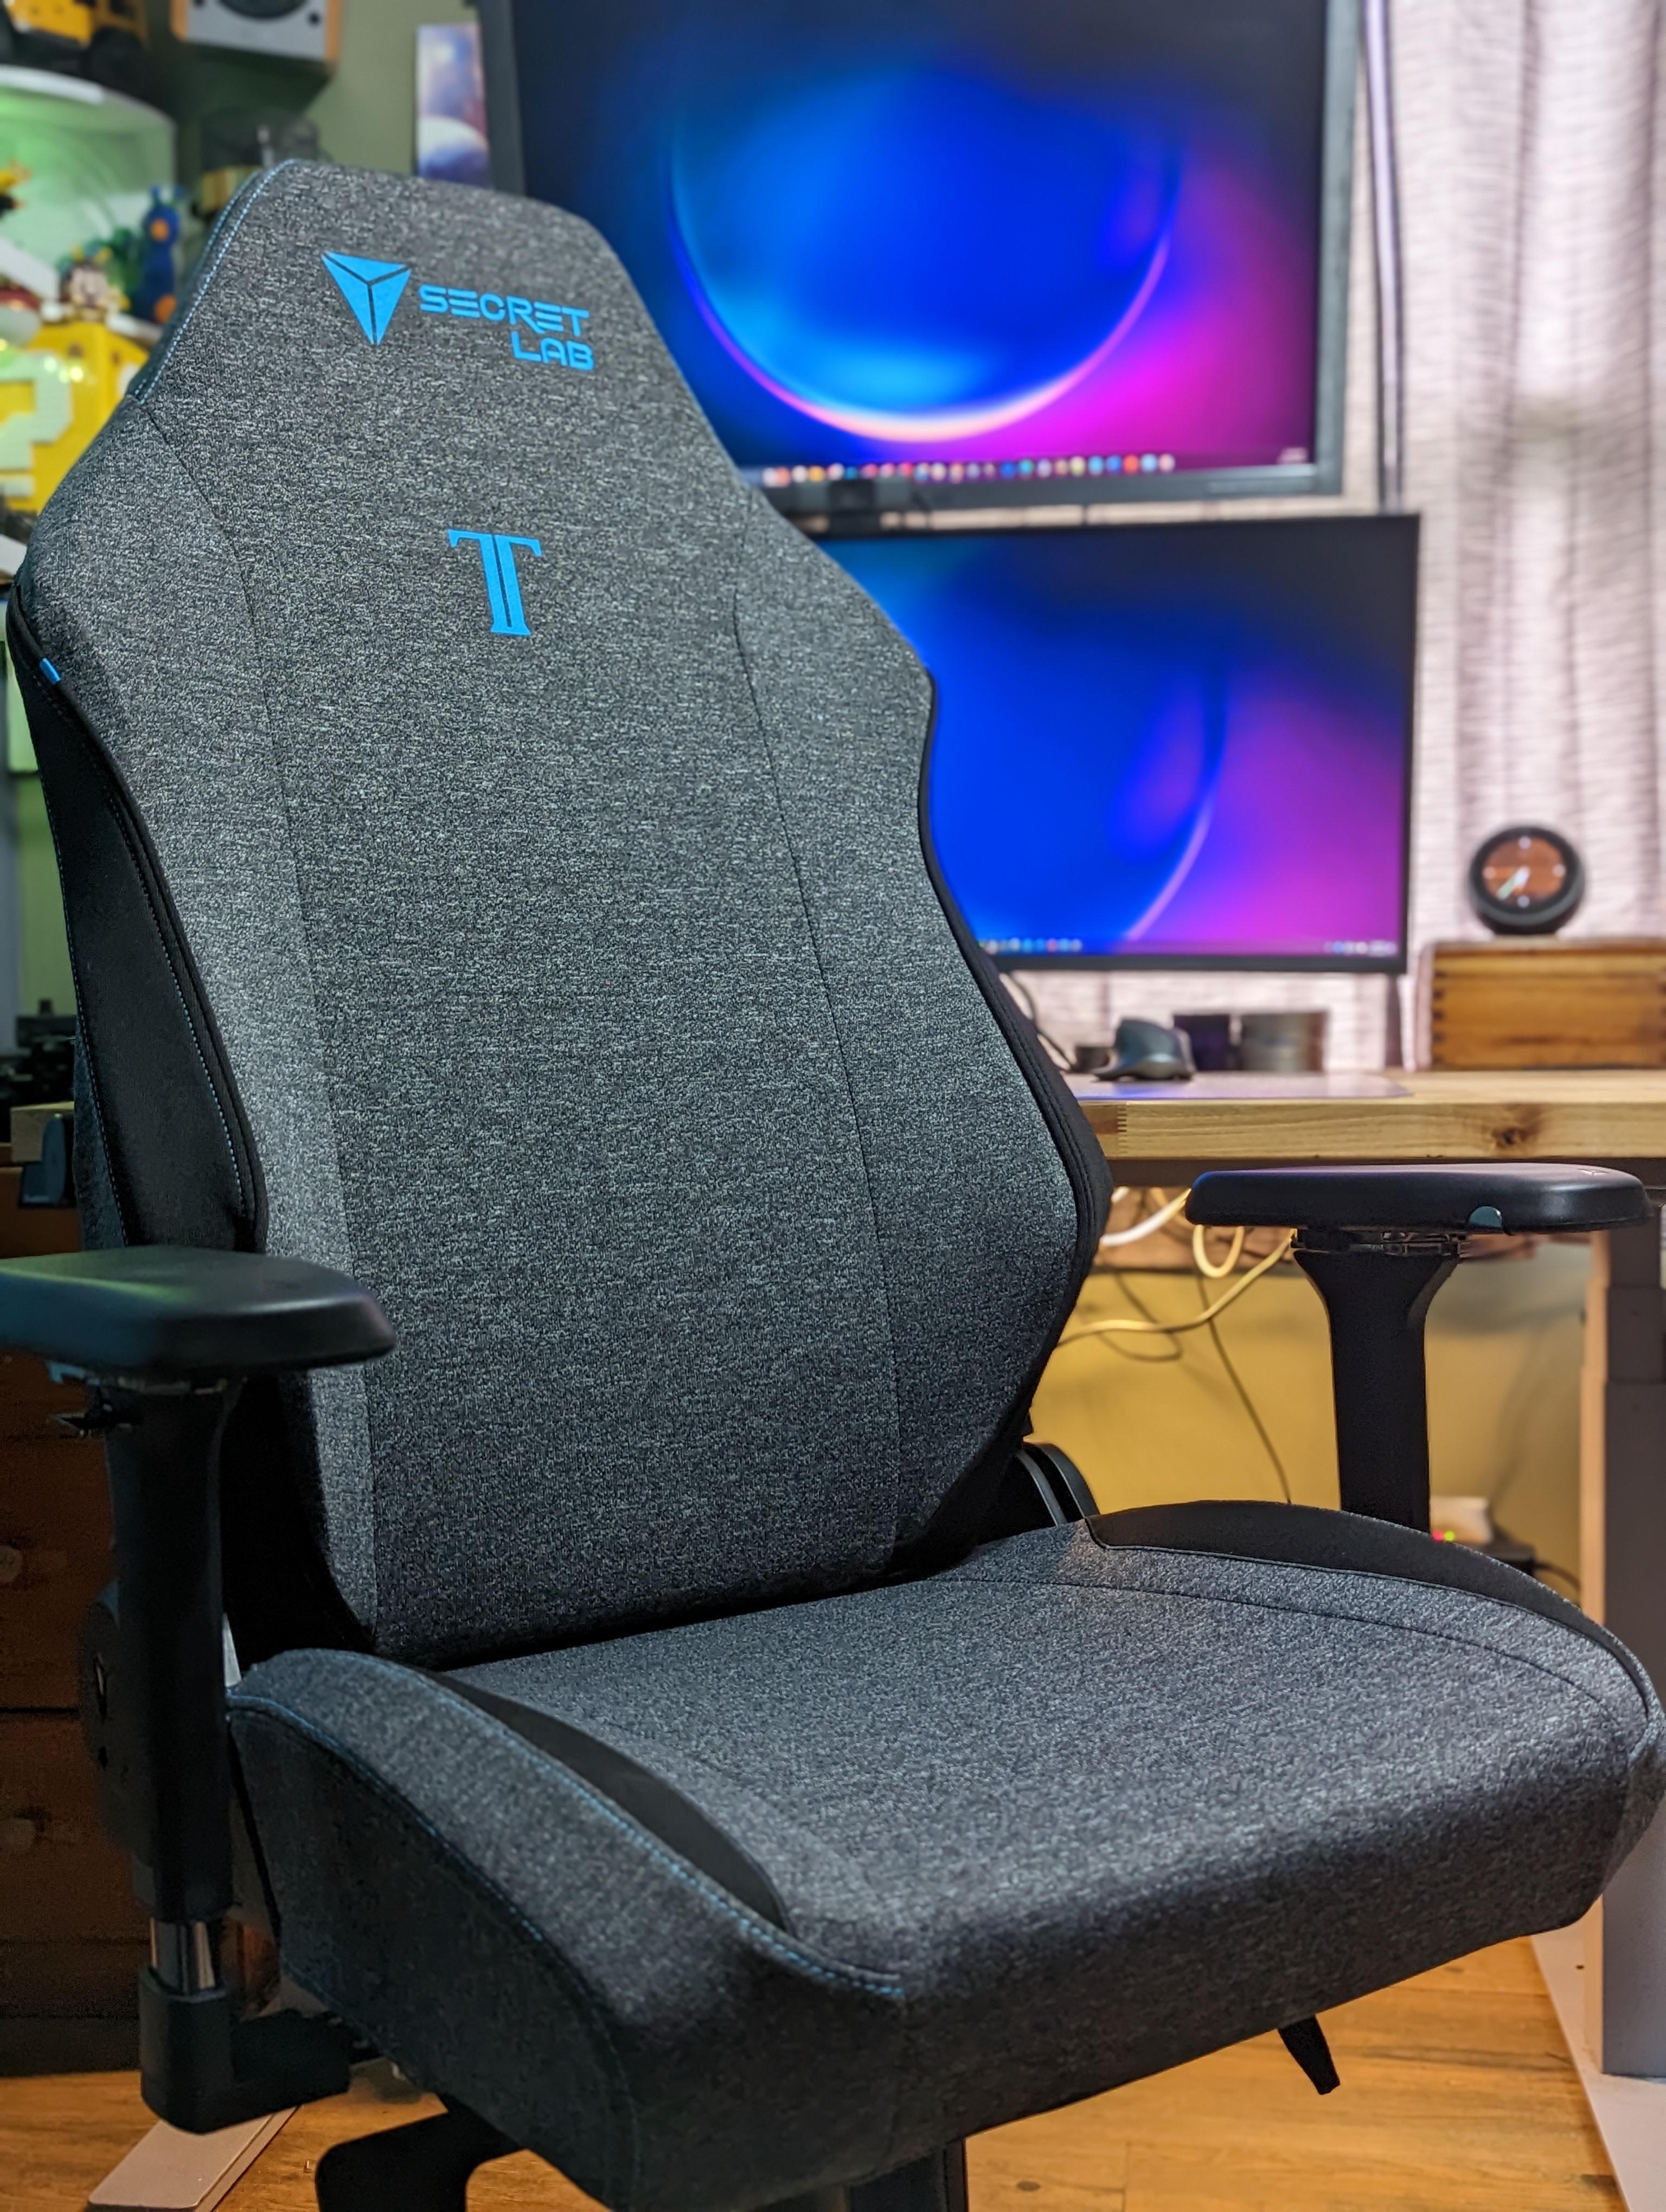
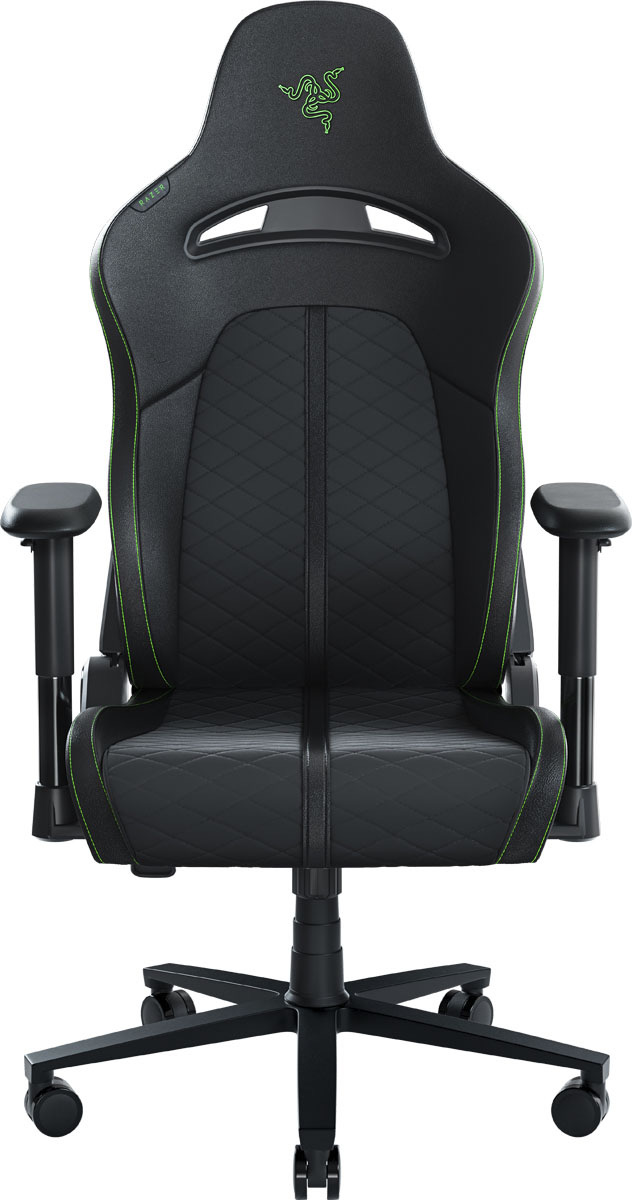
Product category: items_chair
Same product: no